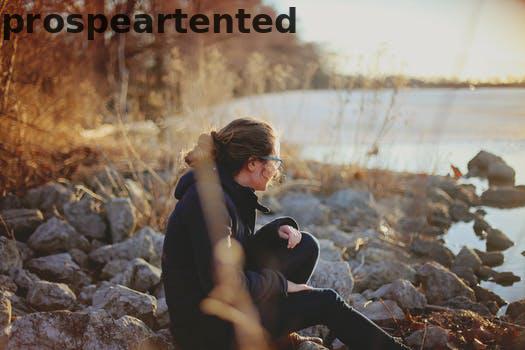
Label: Watermark